Royal Warwickshire Regiment

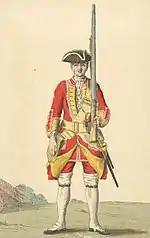
A soldier of 6th Regiment of Foot, 1742

When the War of the Spanish Succession began, the regiment took part in the 1702 Cádiz Landing; in 1703, it was sent to the West Indies, a notoriously unhealthy posting in an expedition that achieved very little. Colonel Columbine died in June 1703, shortly before reaching Jamaica and was replaced by James Rivers.